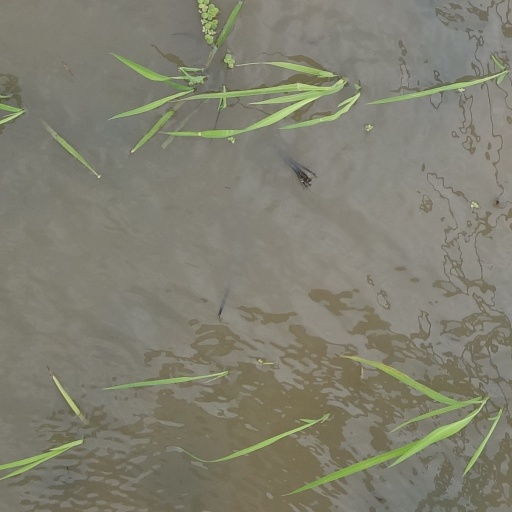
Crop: rice